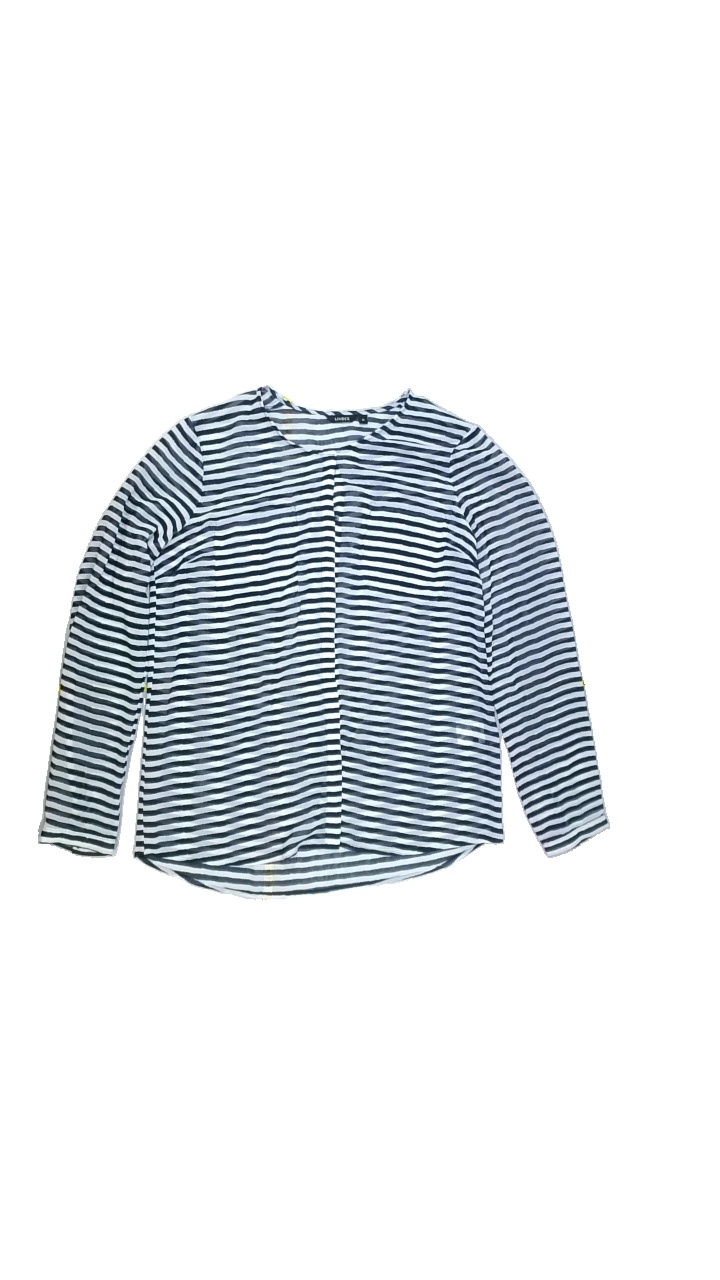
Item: Blouse (Ladies)
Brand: Lindex
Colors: Black, White
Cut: Regular, C-collar
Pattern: Striped
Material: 100%polyester
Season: All
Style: No trend
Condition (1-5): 2
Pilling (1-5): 5
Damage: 1
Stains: No
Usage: Export
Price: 50-100